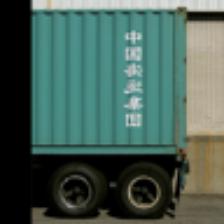
Label: NonHuman